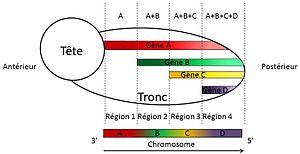
Les gènes homéotiques s'expriment de manière colinéaire le long de l'axe antéro-postérieur.
L'évolution des plans d'organisation des animaux est l'ensemble des changements progressifs au long des générations d'espèces animales concernant leur plan d'organisation, c'est-à-dire leur architecture particulière sur le plan structurel et fonctionnel.